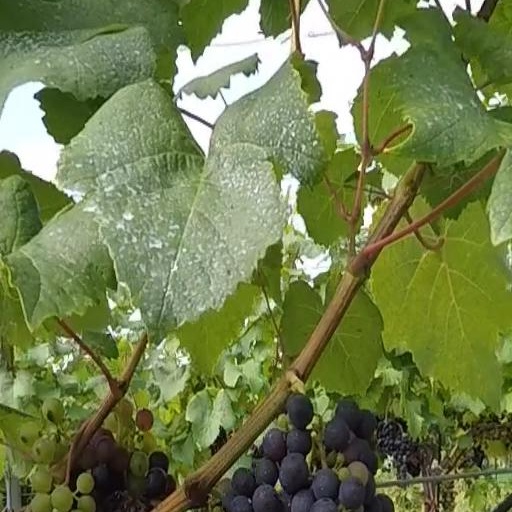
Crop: grape